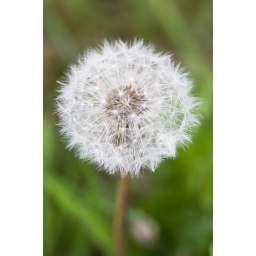
I quite like the depth of field on this one.Green and white work well together in my opinion.